Cyclone Jawad

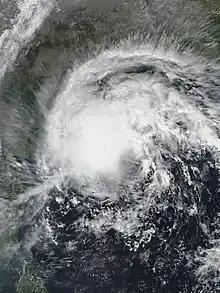
Cyclonic Storm Jawad before making landfall in India on 3 December

Cyclonic Storm Jawad was a relatively weak tropical cyclone whose remnants brought heavy rainfall over East India and Bangladesh. The tenth depression, sixth deep depression and fifth cyclonic storm of the active 2021 North Indian Ocean cyclone season, its predecessor was first tracked by Joint Typhoon Warning Center (JTWC) in the South China Sea as an area of low pressure. It then moved west-northwestwards into the Gulf of Thailand, where it crossed into the Andaman Sea by 1 December. Near midnight of that day, the JTWC issued a TCFA on the system and on the next day, the India Meteorological Department (IMD) upgraded the system to a depression after passing through the Nicobar Islands. Further intensification ensued as the depression tracked through environmental conditions favorable for strengthening, and the system was upgraded into a deep depression on 3 December and into a cyclonic storm by 06:00 UTC that day, with the IMD naming it "Jawad". However, this intensification was short-lived, as the system weakened to a deep depression back due to wind shear.